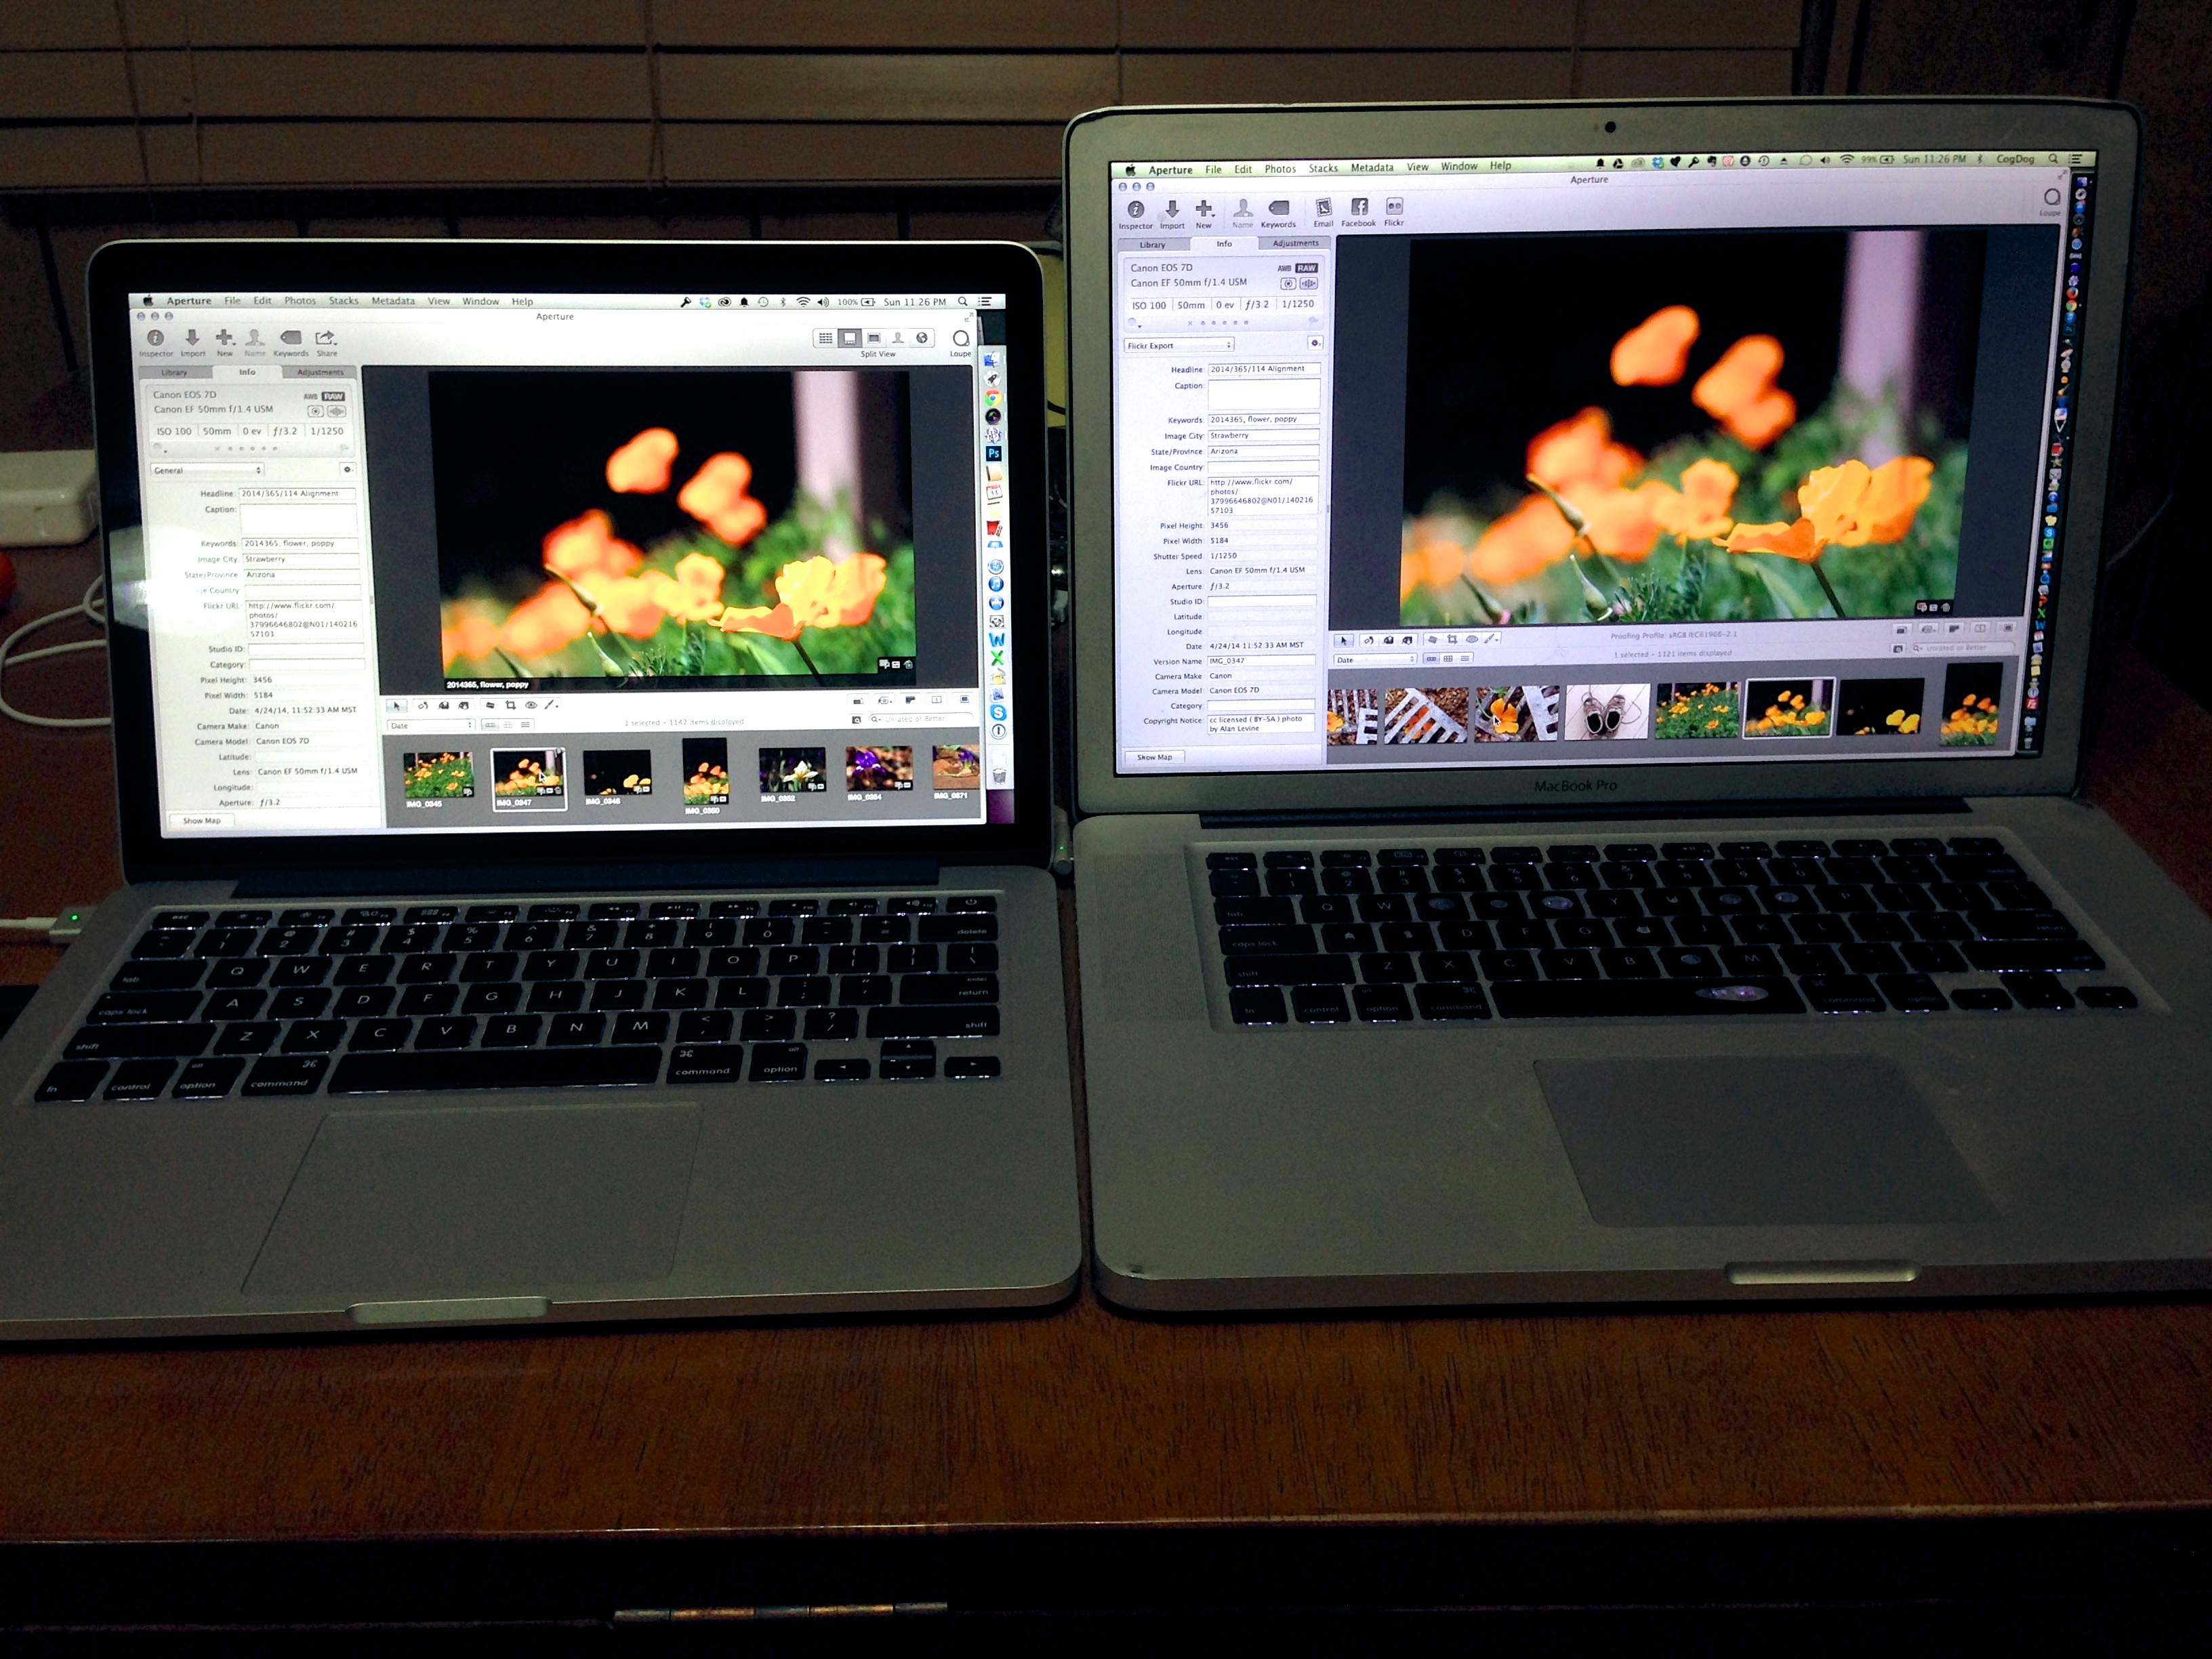
laptop, technology, television, multimedia, screenshot, personal computer, computer monitor, computer hardware, personal computer hardware, display device, computer program